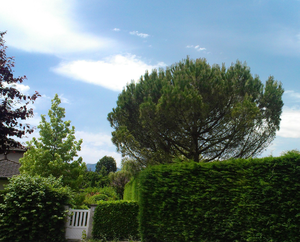
Pin Parasol dans la région de Grenoble, et vent de Foehn dans le ciel sous 37°C (17 juin 2013)
Grenoble est une commune du sud-est de la France, située dans la région Auvergne-Rhône-Alpes, chef-lieu du département de l'Isère, ancienne capitale du Dauphiné.